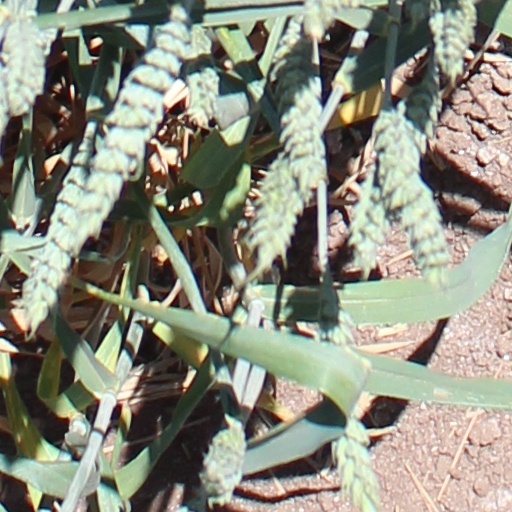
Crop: wheat